Plenette Pierson

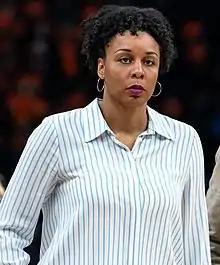
Pierson in 2019

Plenette Michelle Pierson (born August 31, 1981) is an American former professional basketball player who last played for the Minnesota Lynx of the Women's National Basketball Association (WNBA). In the 2007 season, Pierson won the first ever Sixth Woman of the Year Award given in the WNBA. Pierson is currently an assistant coach at Texas Tech.